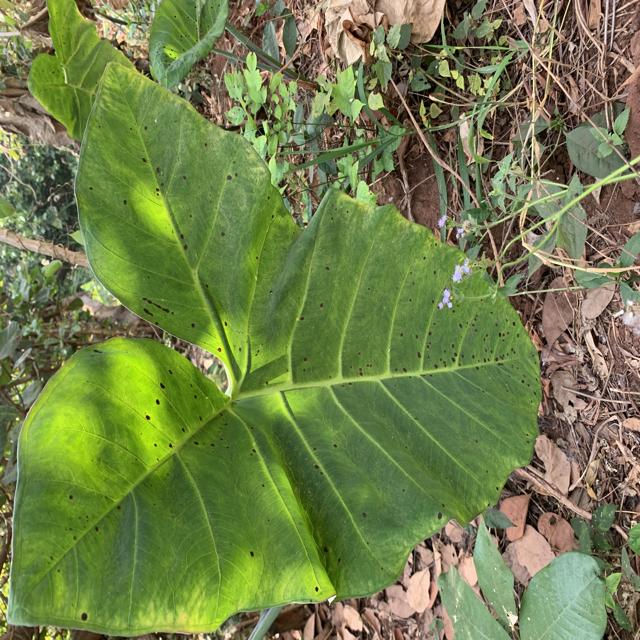
Label: Healthy